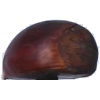
Label: Chestnut 1